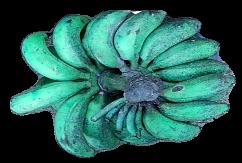
Variety: rasbale
Grade: grade3